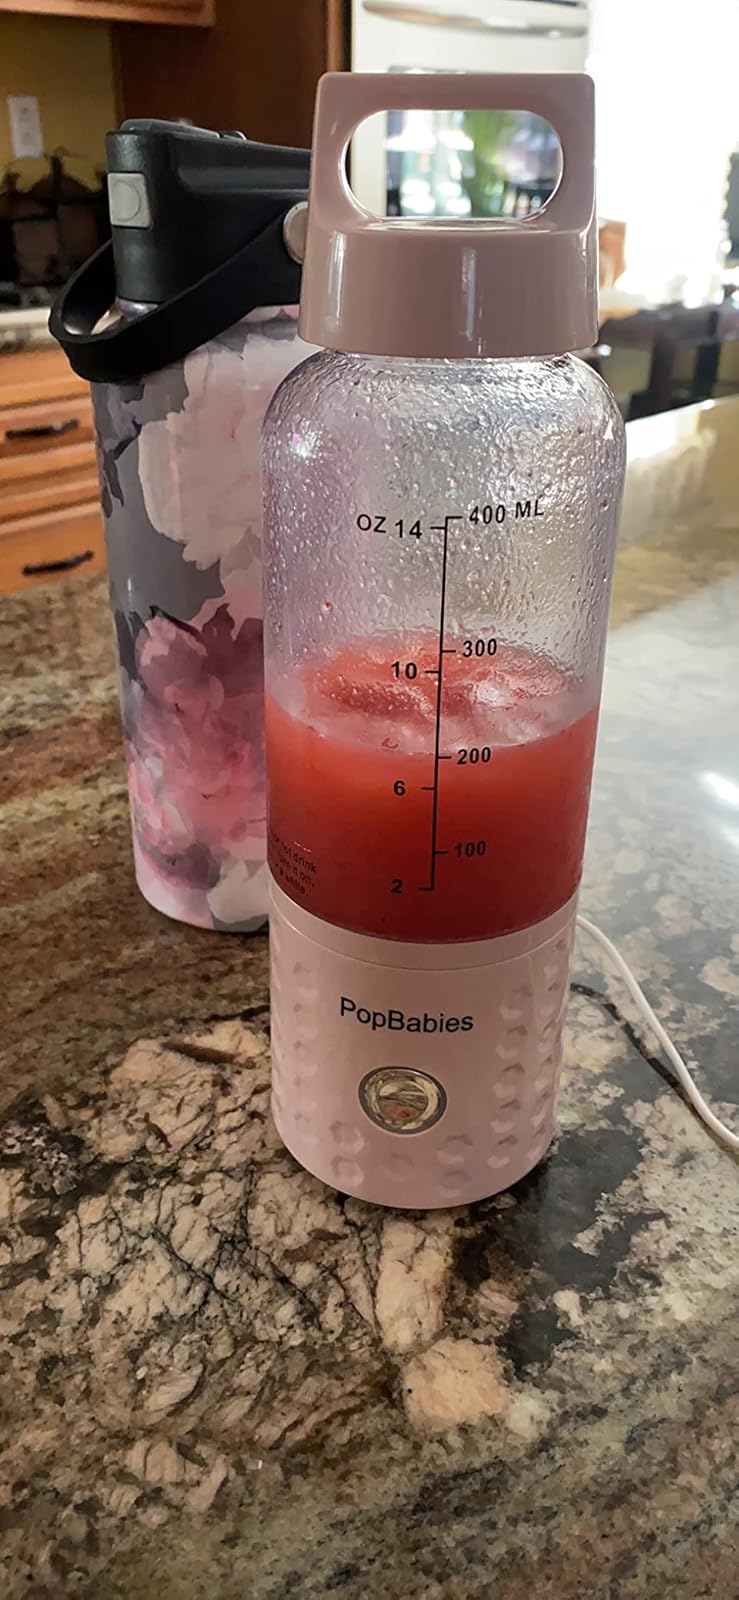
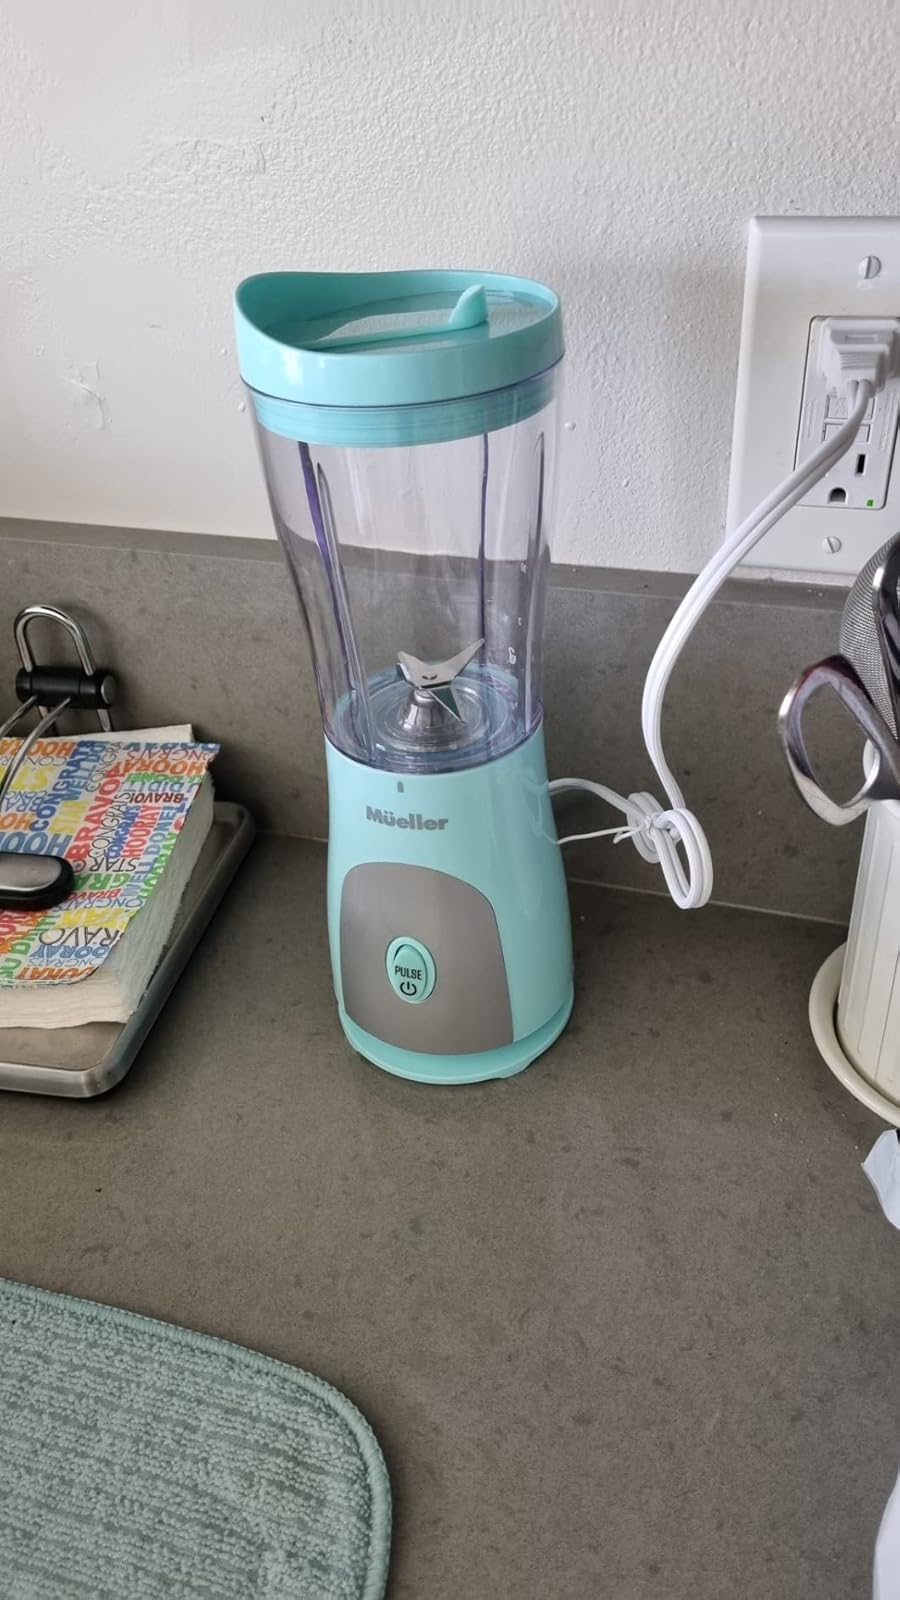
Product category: items_blender
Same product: no